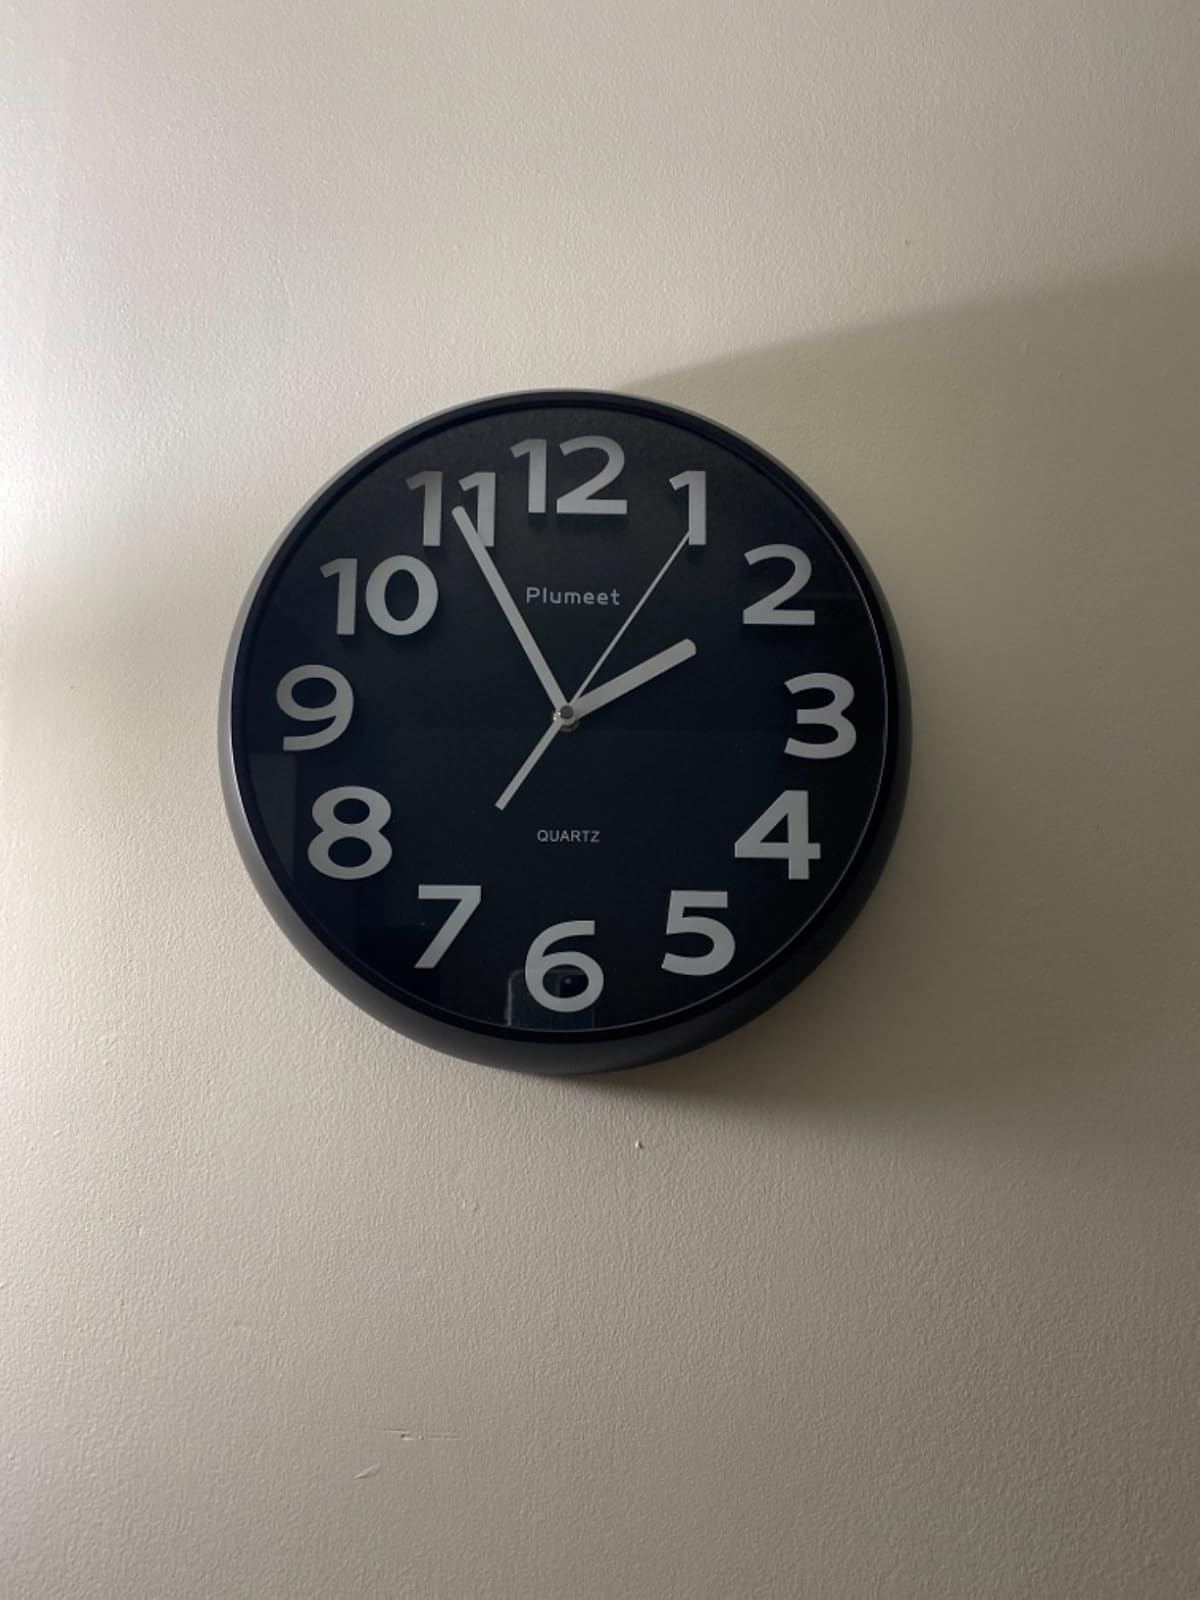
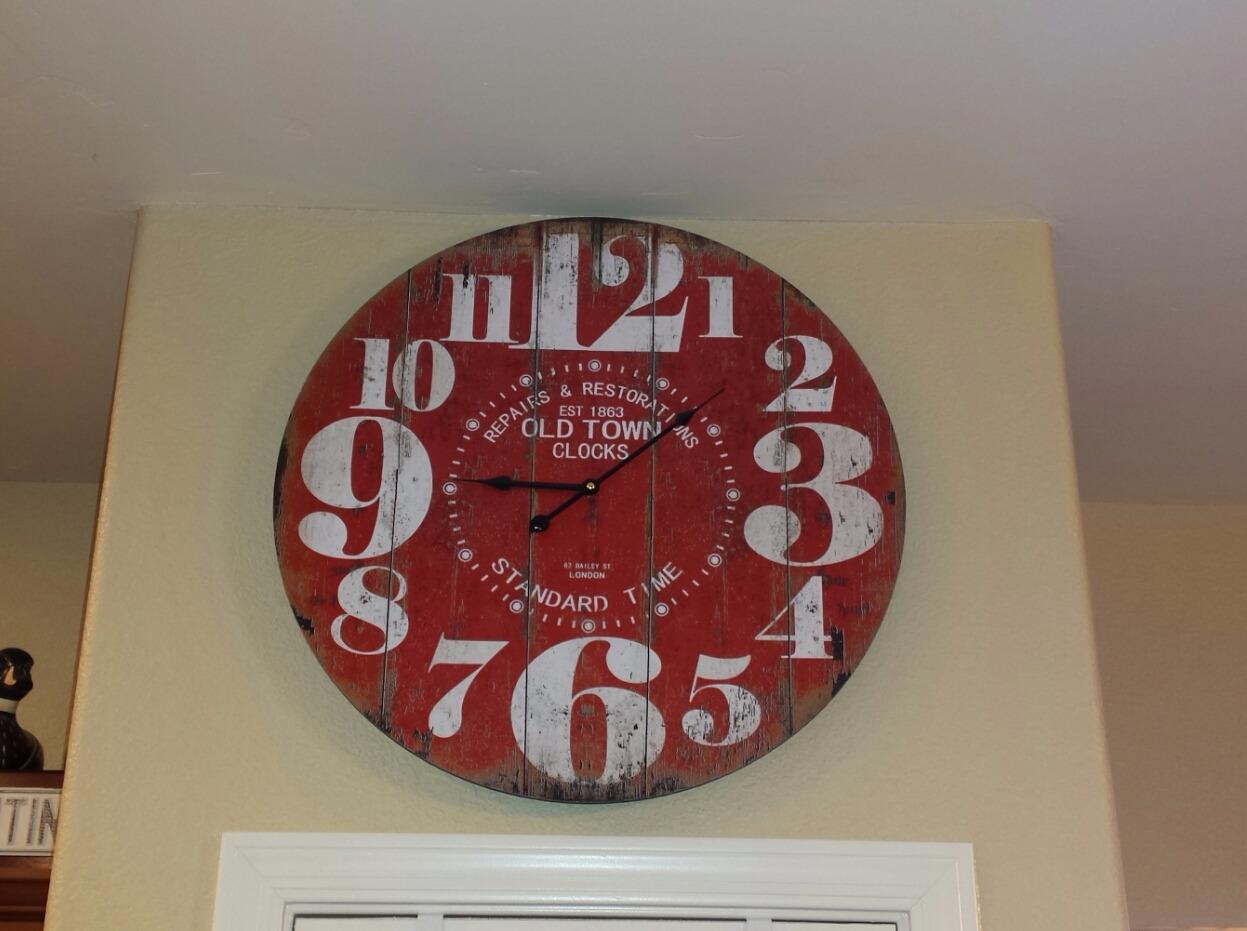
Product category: clock
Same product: no